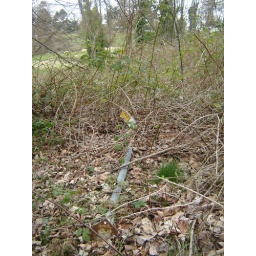
You have to stand in the blackberry brambles to catch a bus here. I usually go to the highway instead. Less prickly.